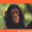
Label: chimpanzee